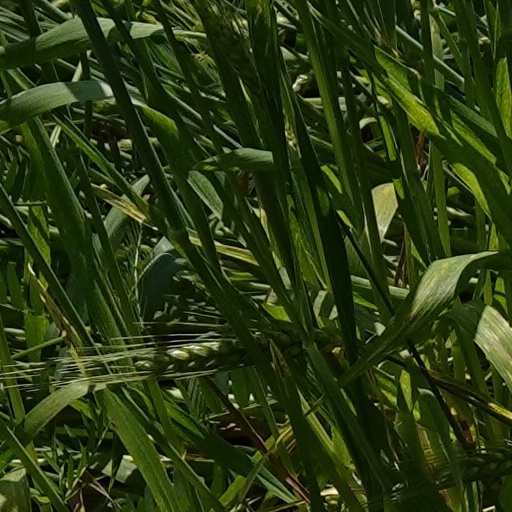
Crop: wheat